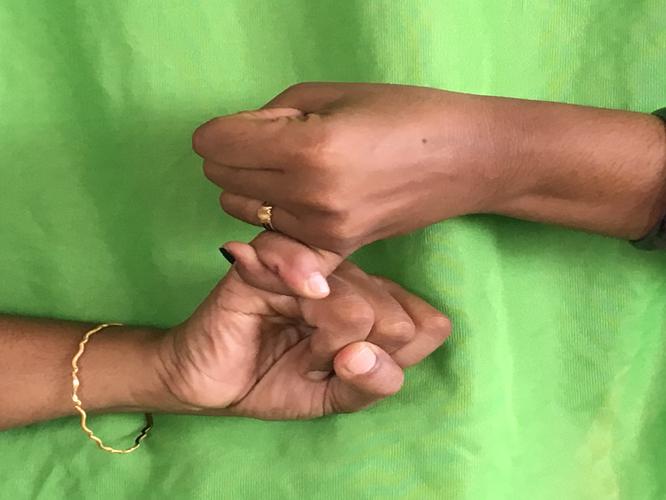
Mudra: Kilaka
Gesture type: double_hand